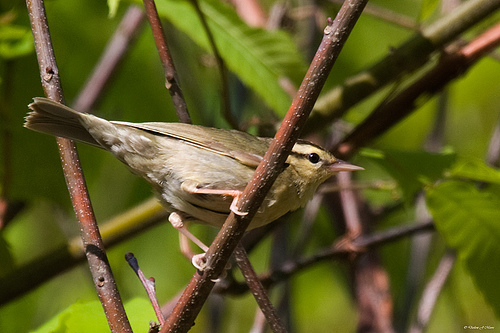
a small bird that is entirely light brown in color.
small brown and yellow bird with medium beak and long pink tarsus
this small green bird has a yellow head and black eyes.
this little brown bird has a pointed beak and a sleek body.
a small bird with a yellowish face, dark eyeline, gray rump, and a pointy beak.
this bird is brown with white and has a long, pointy beak.
this bird is white and brown in color, with a sharp beak.
this bird is grey with yellow and has a long, pointy beak.
this bird has a brown crown and eye ring with pink tarsus and a thin pink bill.
this small bird has black eyebrows and a long pointed bill.
Species: Worm Eating Warbler